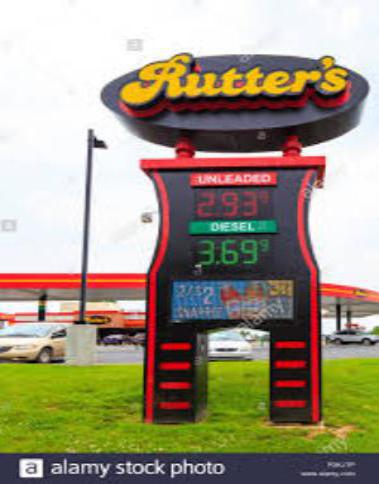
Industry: Food